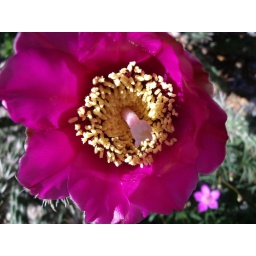
2nd cactus flower plant to bloom in 2010